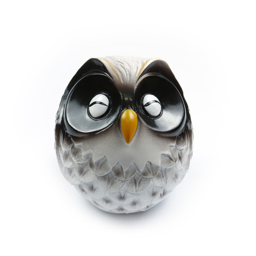
the statue on white background